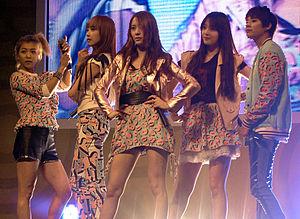
f(x), est un girl group sud-coréen formé par SM Entertainment en 2009. Le groupe se compose originellement de cinq membres : Victoria, Amber, Luna et Krystal et Sulli. Néanmoins, cette dernière quitte le groupe le 7 août 2015, pour se concentrer sur sa carrière d'actrice. Ainsi, depuis 2015, f(x) poursuit sa carrière en tant que quatuor.